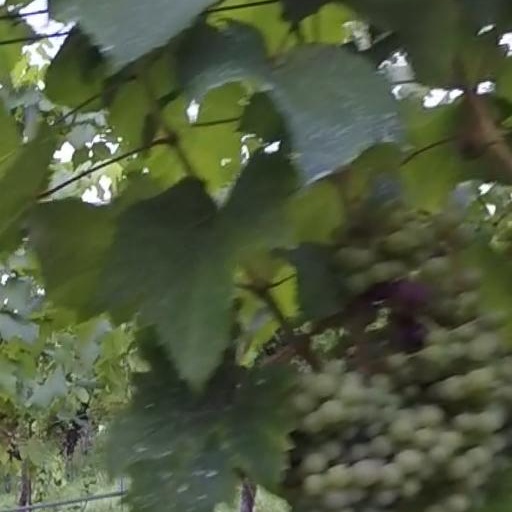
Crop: grape